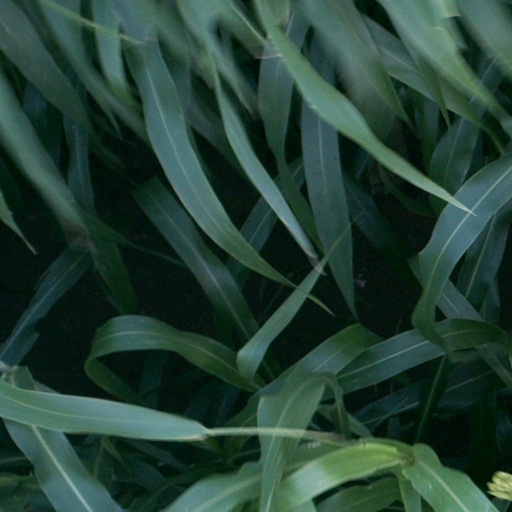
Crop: sorghum